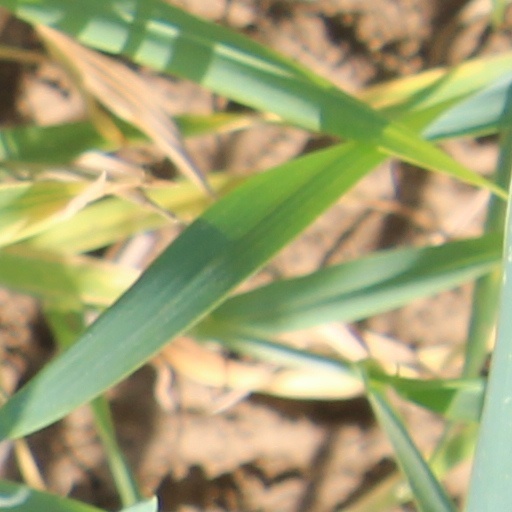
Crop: wheat